Asante Empire

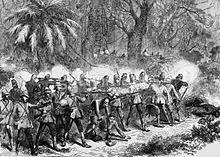
An Asante force engaged with the British 42nd Highlanders; "The Graphic".

With the exception of a few Asante light skirmishes across the Pra in 1853 and 1854, the peace between the Asante and British Empire had remained unbroken for over 30 years. Then, in 1863, a large Asante delegation crossed the river pursuing a fugitive, Kwesi Gyana. There was fighting, casualties on both sides, but the governor's request for troops from England was declined and sickness forced the withdrawal of his West Indian troops. The war ended in 1864 as a stalemate with both sides losing more men to sickness than any other factor.